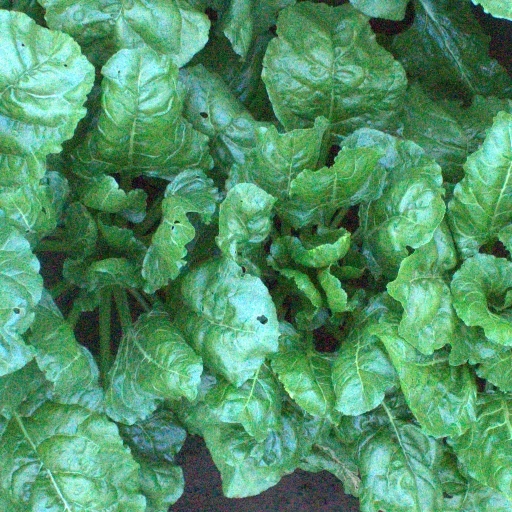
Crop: sugar beet